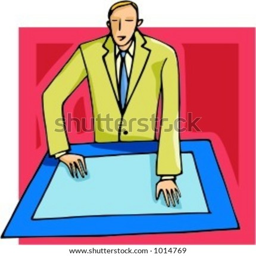
a vector illustration of a businessman , making a presentation .